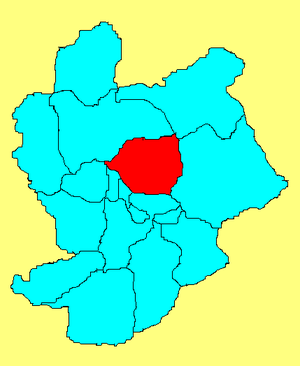
Le xian de Chongli est un district administratif de la province du Hebei en Chine. Il est placé sous la juridiction de la ville-préfecture de Zhangjiakou.